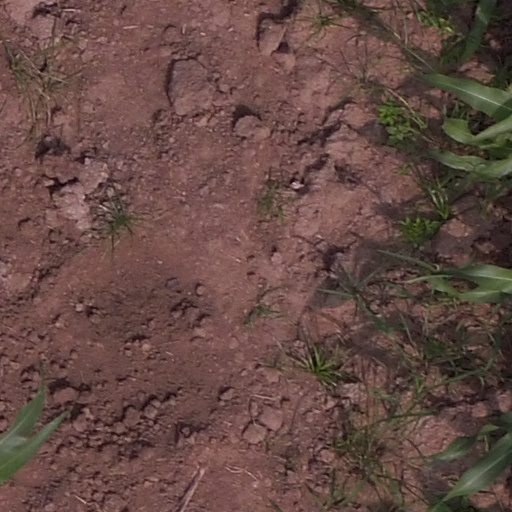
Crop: maize; corn